Holme railway station (Norfolk)

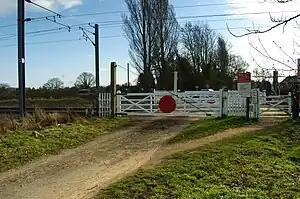
Level crossing very close to the site of Holme railway station.

Holme railway station was located on the line between and Watlington in Norfolk, England. It served the parish of Runcton Holme, and closed in 1853.